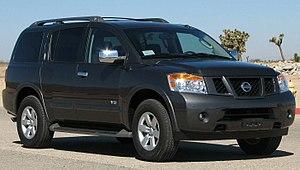
Le Nissan Armada est un SUV vendu en Amérique du Nord par le constructeur japonais Nissan. Ce modèle est basé sur la plateforme d'un Nissan Titan et depuis sa deuxième génération, sur le Nissan Patrol.